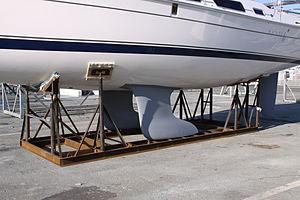
Un voilier de plaisance sur un ber statique donc le cadre a été adapté pour que les deux quilles du bateau puissent y reposer. La Rochelle (Port de Plaisance des Minimes), Charente Maritime, France.
Un ber ou berceau est une charpente de bois ou métal qui supporte un navire et glisse avec lui pendant le lancement. On appelle aussi ber un appareil dans lequel on place un bateau pour le haler à terre, sur un slipway par exemple, ou pour le maintenir droit pendant les réparations ou le transport par voie ferrée ; ce type de ber peut avoir des roues.